Snowy owl

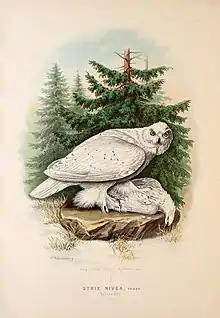
An early illustration showing snowy owl predation upon a gyrfalcon.

The snowy owl is primarily a hunter of mammals. Most especially, they often live off of the northerly lemmings. Sometimes other similar rodents like voles and mice can also be found frequently in the snowy owl's foods. It is R-selected, meaning that it is an opportunistic breeder capable of taking advantage of increases in prey numbers and diversity, despite its apparent specialization. Birds are commonly taken as well, and may regularly include passerines, northern seabirds, ptarmigan and ducks, among others. Sometimes infrequent consumption of other prey such as beetles, crustaceans and occasionally amphibians and fish is reported (of these only fish are known to have been identified to prey species). It also takes carrion outside the breeding season. All told, more than 200 prey species have been known to be taken by snowy owls around the world.